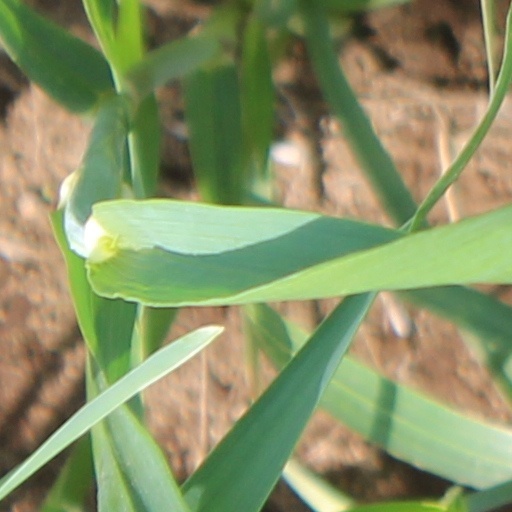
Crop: wheat